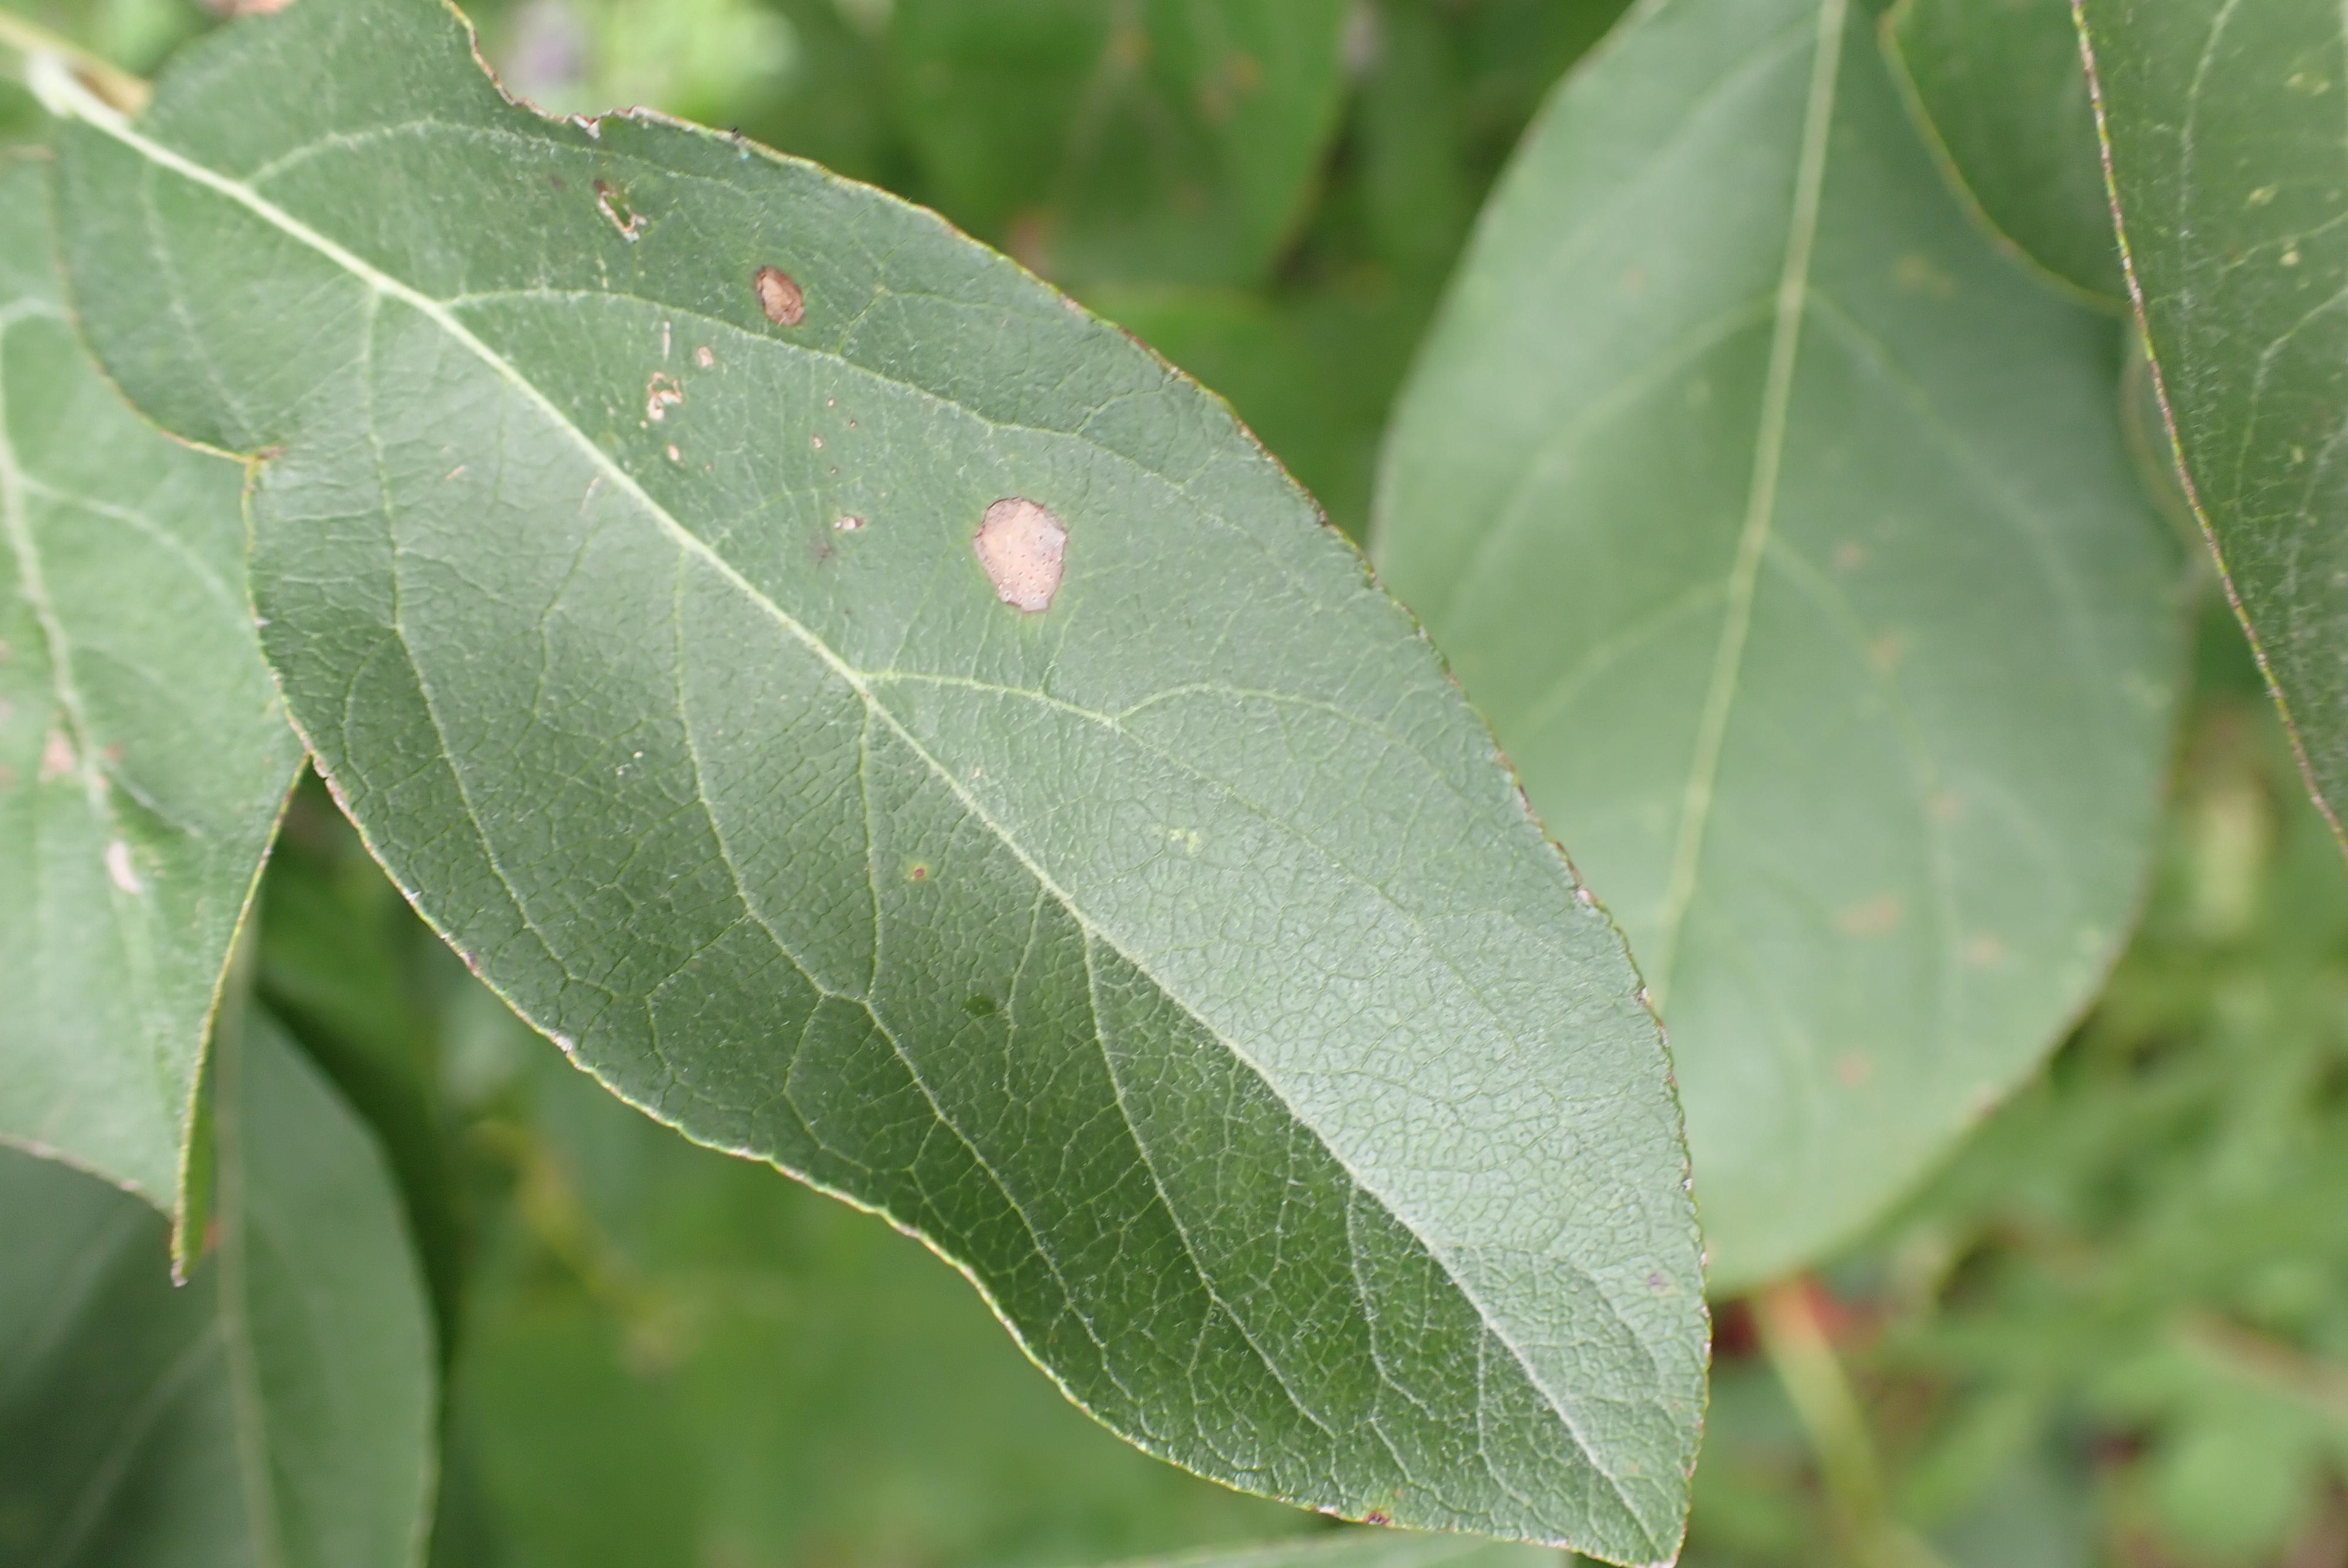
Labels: frog_eye_leaf_spot